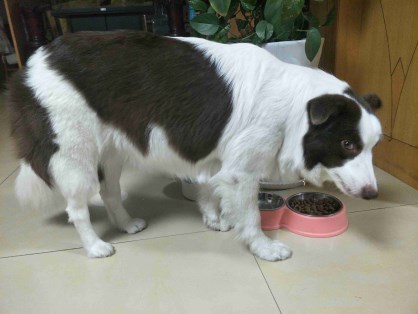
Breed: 2594-n000109-Border_collie